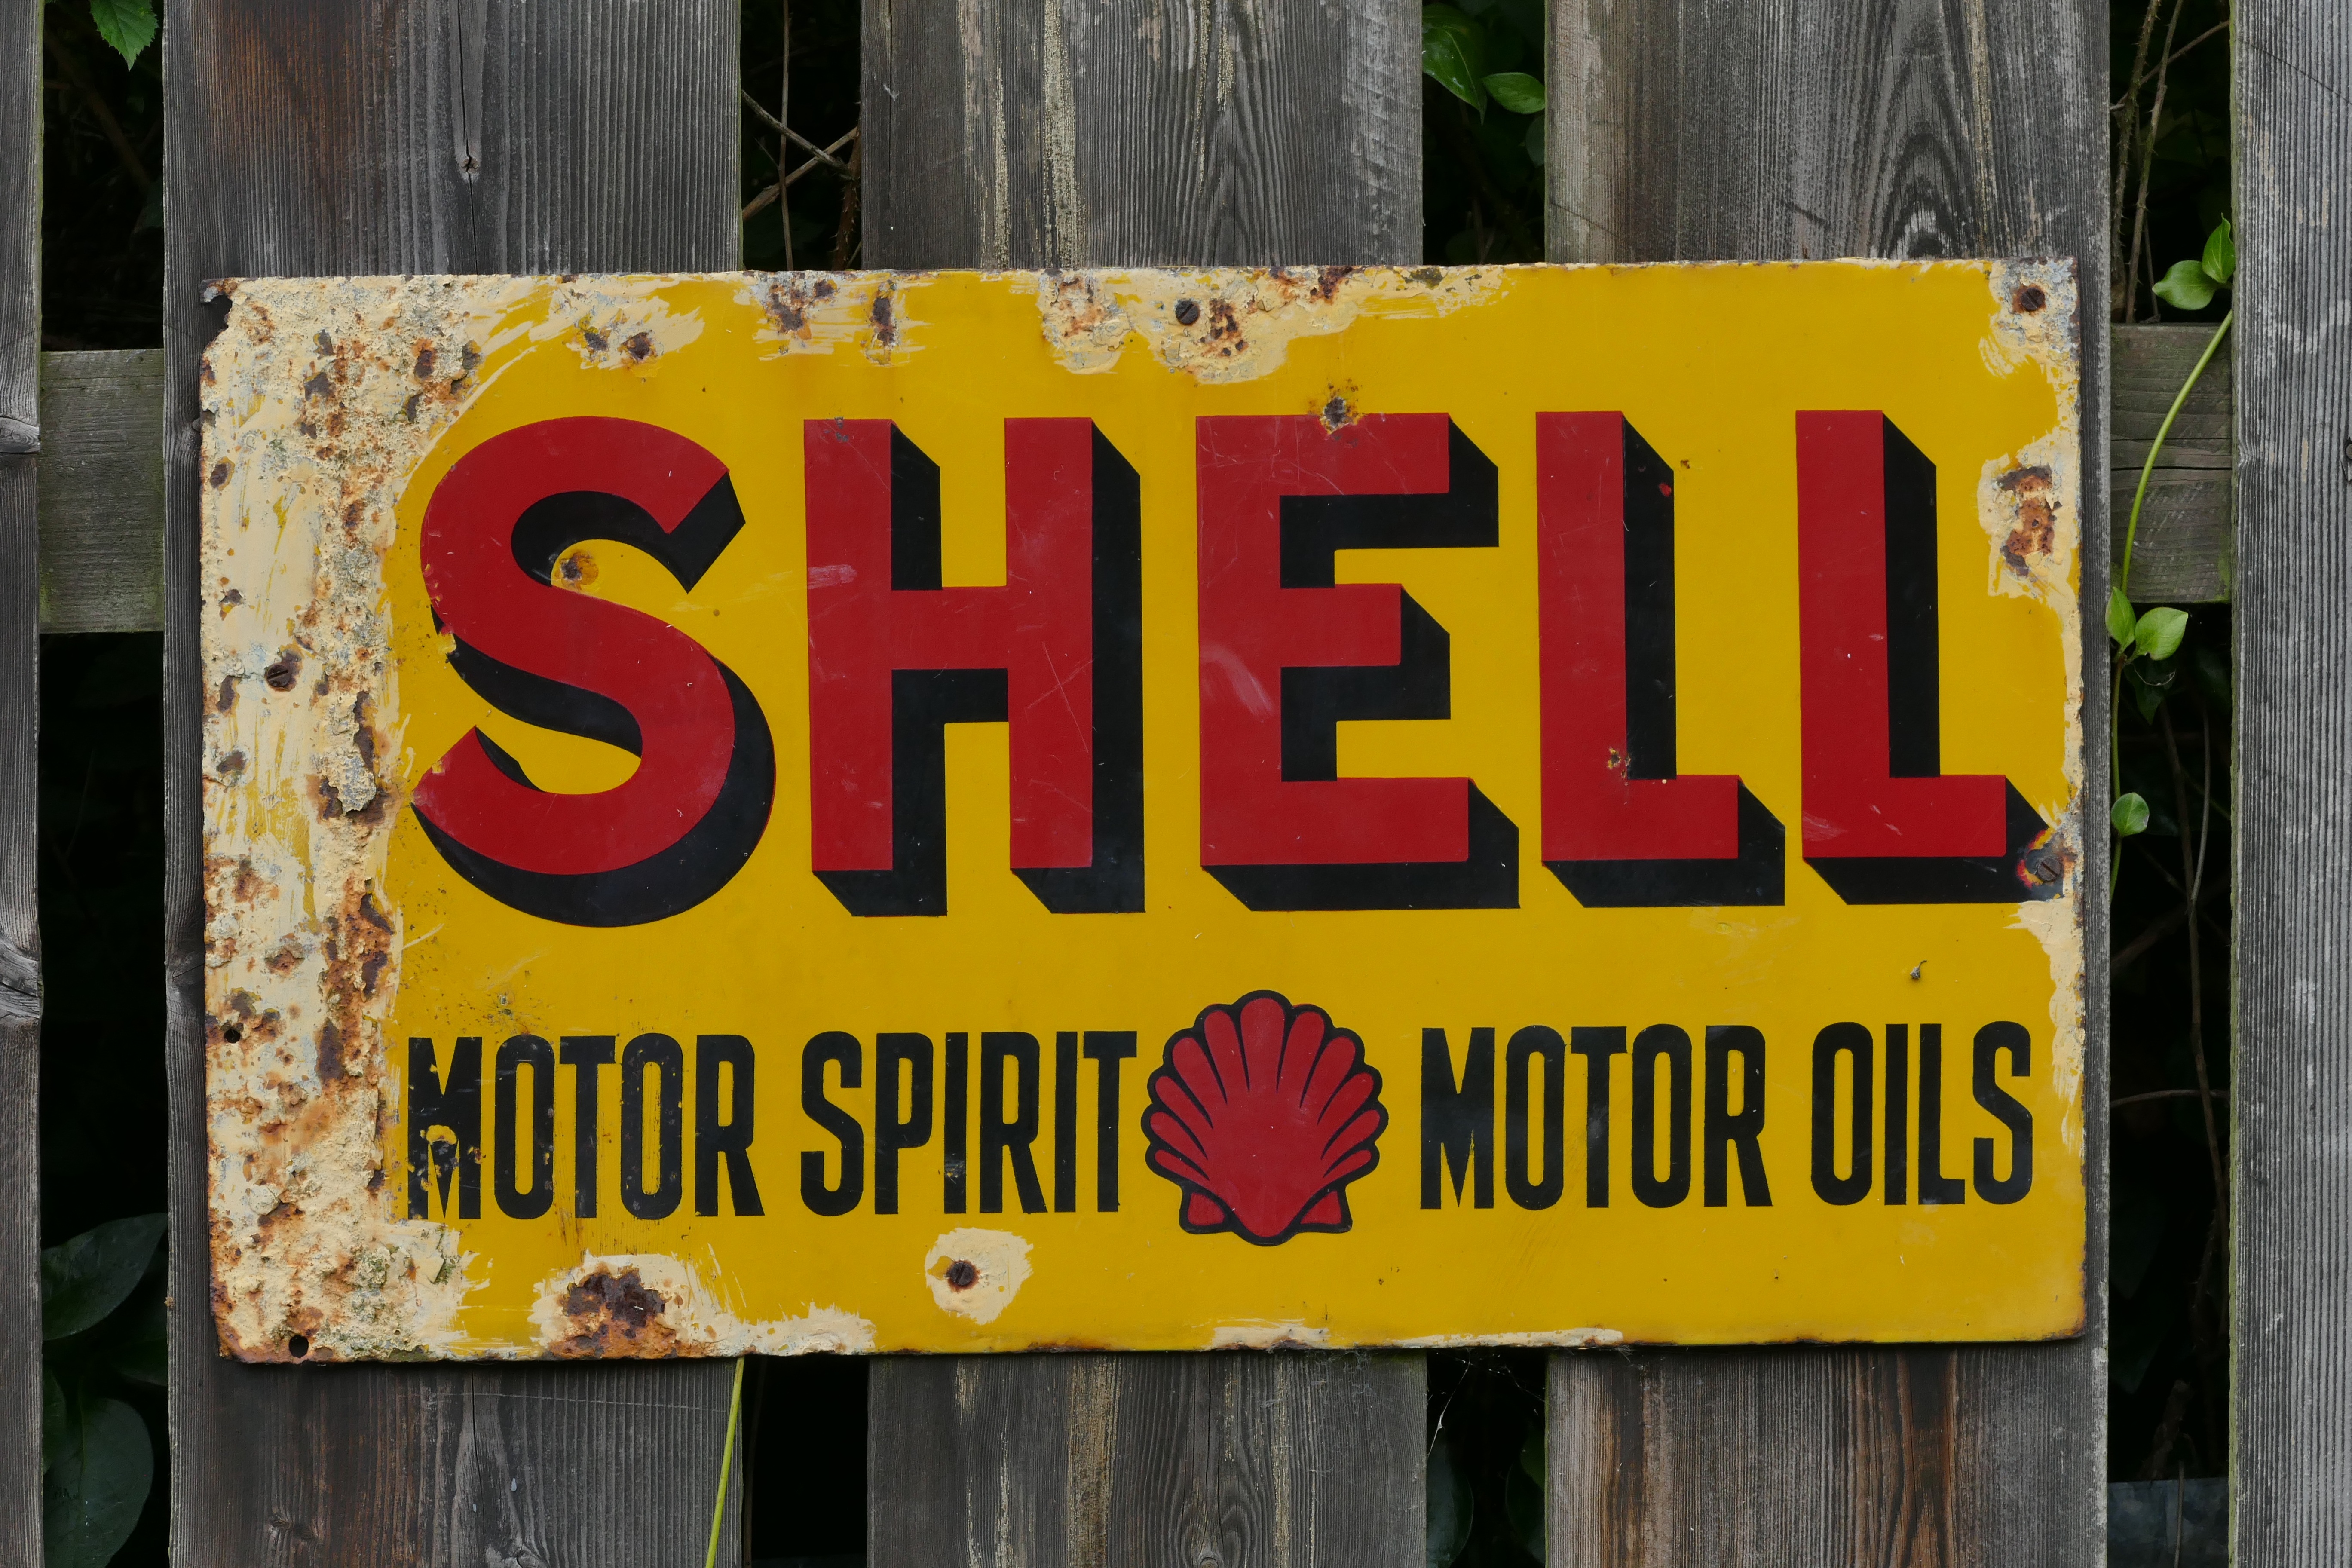
vintage, retro, number, old, advertising, sign, symbol, banner, metal, street sign, yellow, signage, shell, design, poster, spirit, icon, oil, promotion, marketing, advertise